Charyl Chappuis

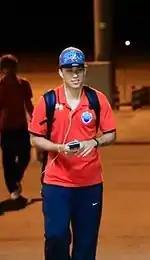

In 2013, Chappuis moved to Thailand to join Buriram United. He scored his first Buriram goal against Suphanburi FC, he scored by curling a corner into the second post. He also scored a goal in the 2013 AFC Champions League against Jiangsu Sainty, but twisted his knee and was ruled out for three months while celebrating the goal. Chappuis scored his second goal against Chainat FC on 8 September 2013.